Marcus Dunstan

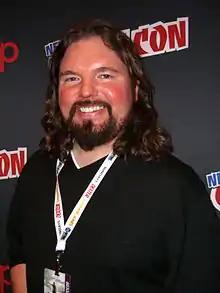
Marcus Dunstan at 2012 New York Comic Con

Marcus Dunstan is an American screenwriter and director who, along with frequent collaborator Patrick Melton, wrote screenplay for the film "Feast", which was the winner of Season Three of the filmmaking competition reality TV series "Project Greenlight". Dunstan has since written the screenplays for "", "", and five films in the Saw franchise. Dunstan also directed and co-wrote the films "The Collector", its sequel "The Collection", and Unhuman.